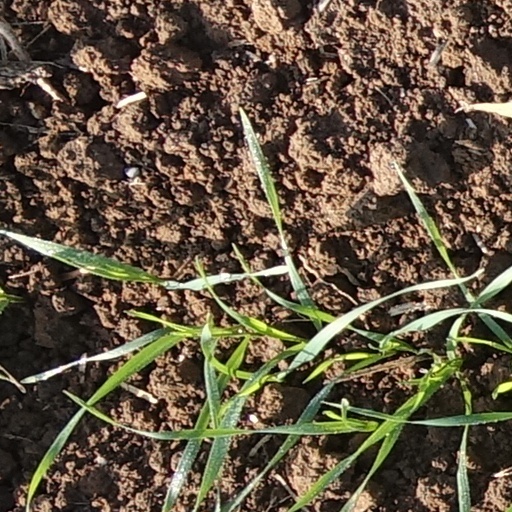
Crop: wheat